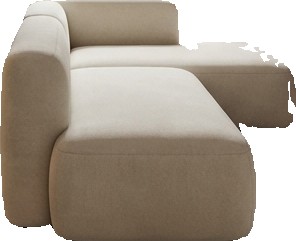
Surface category: sofa